Battle of the Great Redan

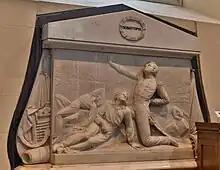
Memorial by Thomas Farrell in St. Patrick's Cathedral, Armagh, for Lieutenant Thomas Osborne Kidd who was killed on 18 June 1855 when he tried to recover some wounded men.

In the first attack (18 June 1855) the British suffered 1,433 casualties, "vis" 155 killed, 1,126 wounded and 152 missing. Around half the wounded were classified as "slightly wounded" According to other sources, the British lost 1,728 men.